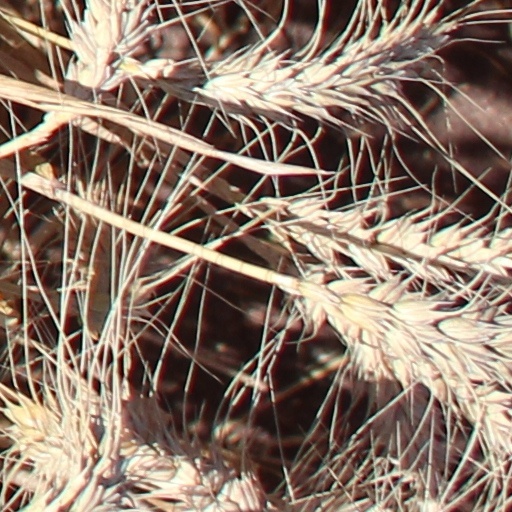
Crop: wheat